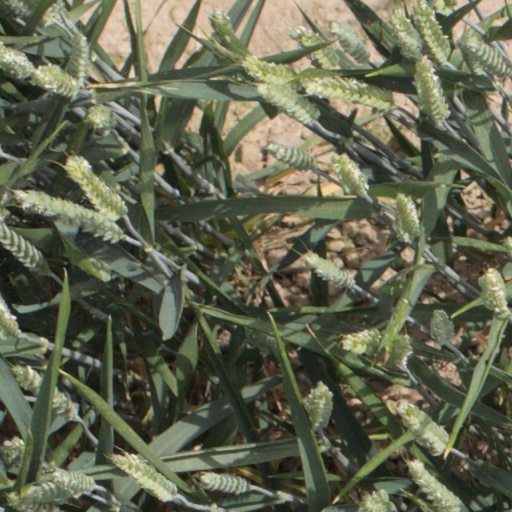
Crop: wheat